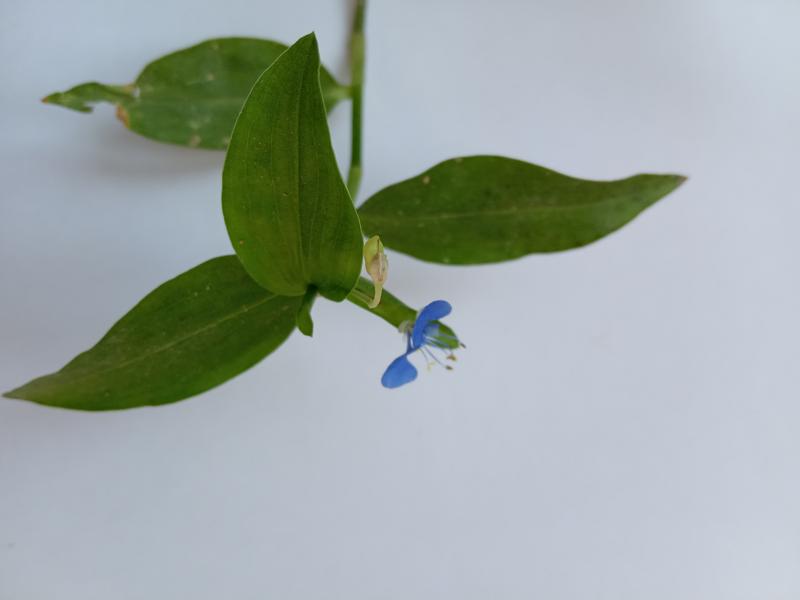
Weed species: Commelina benghalensis